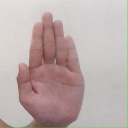
अक्षर: ध